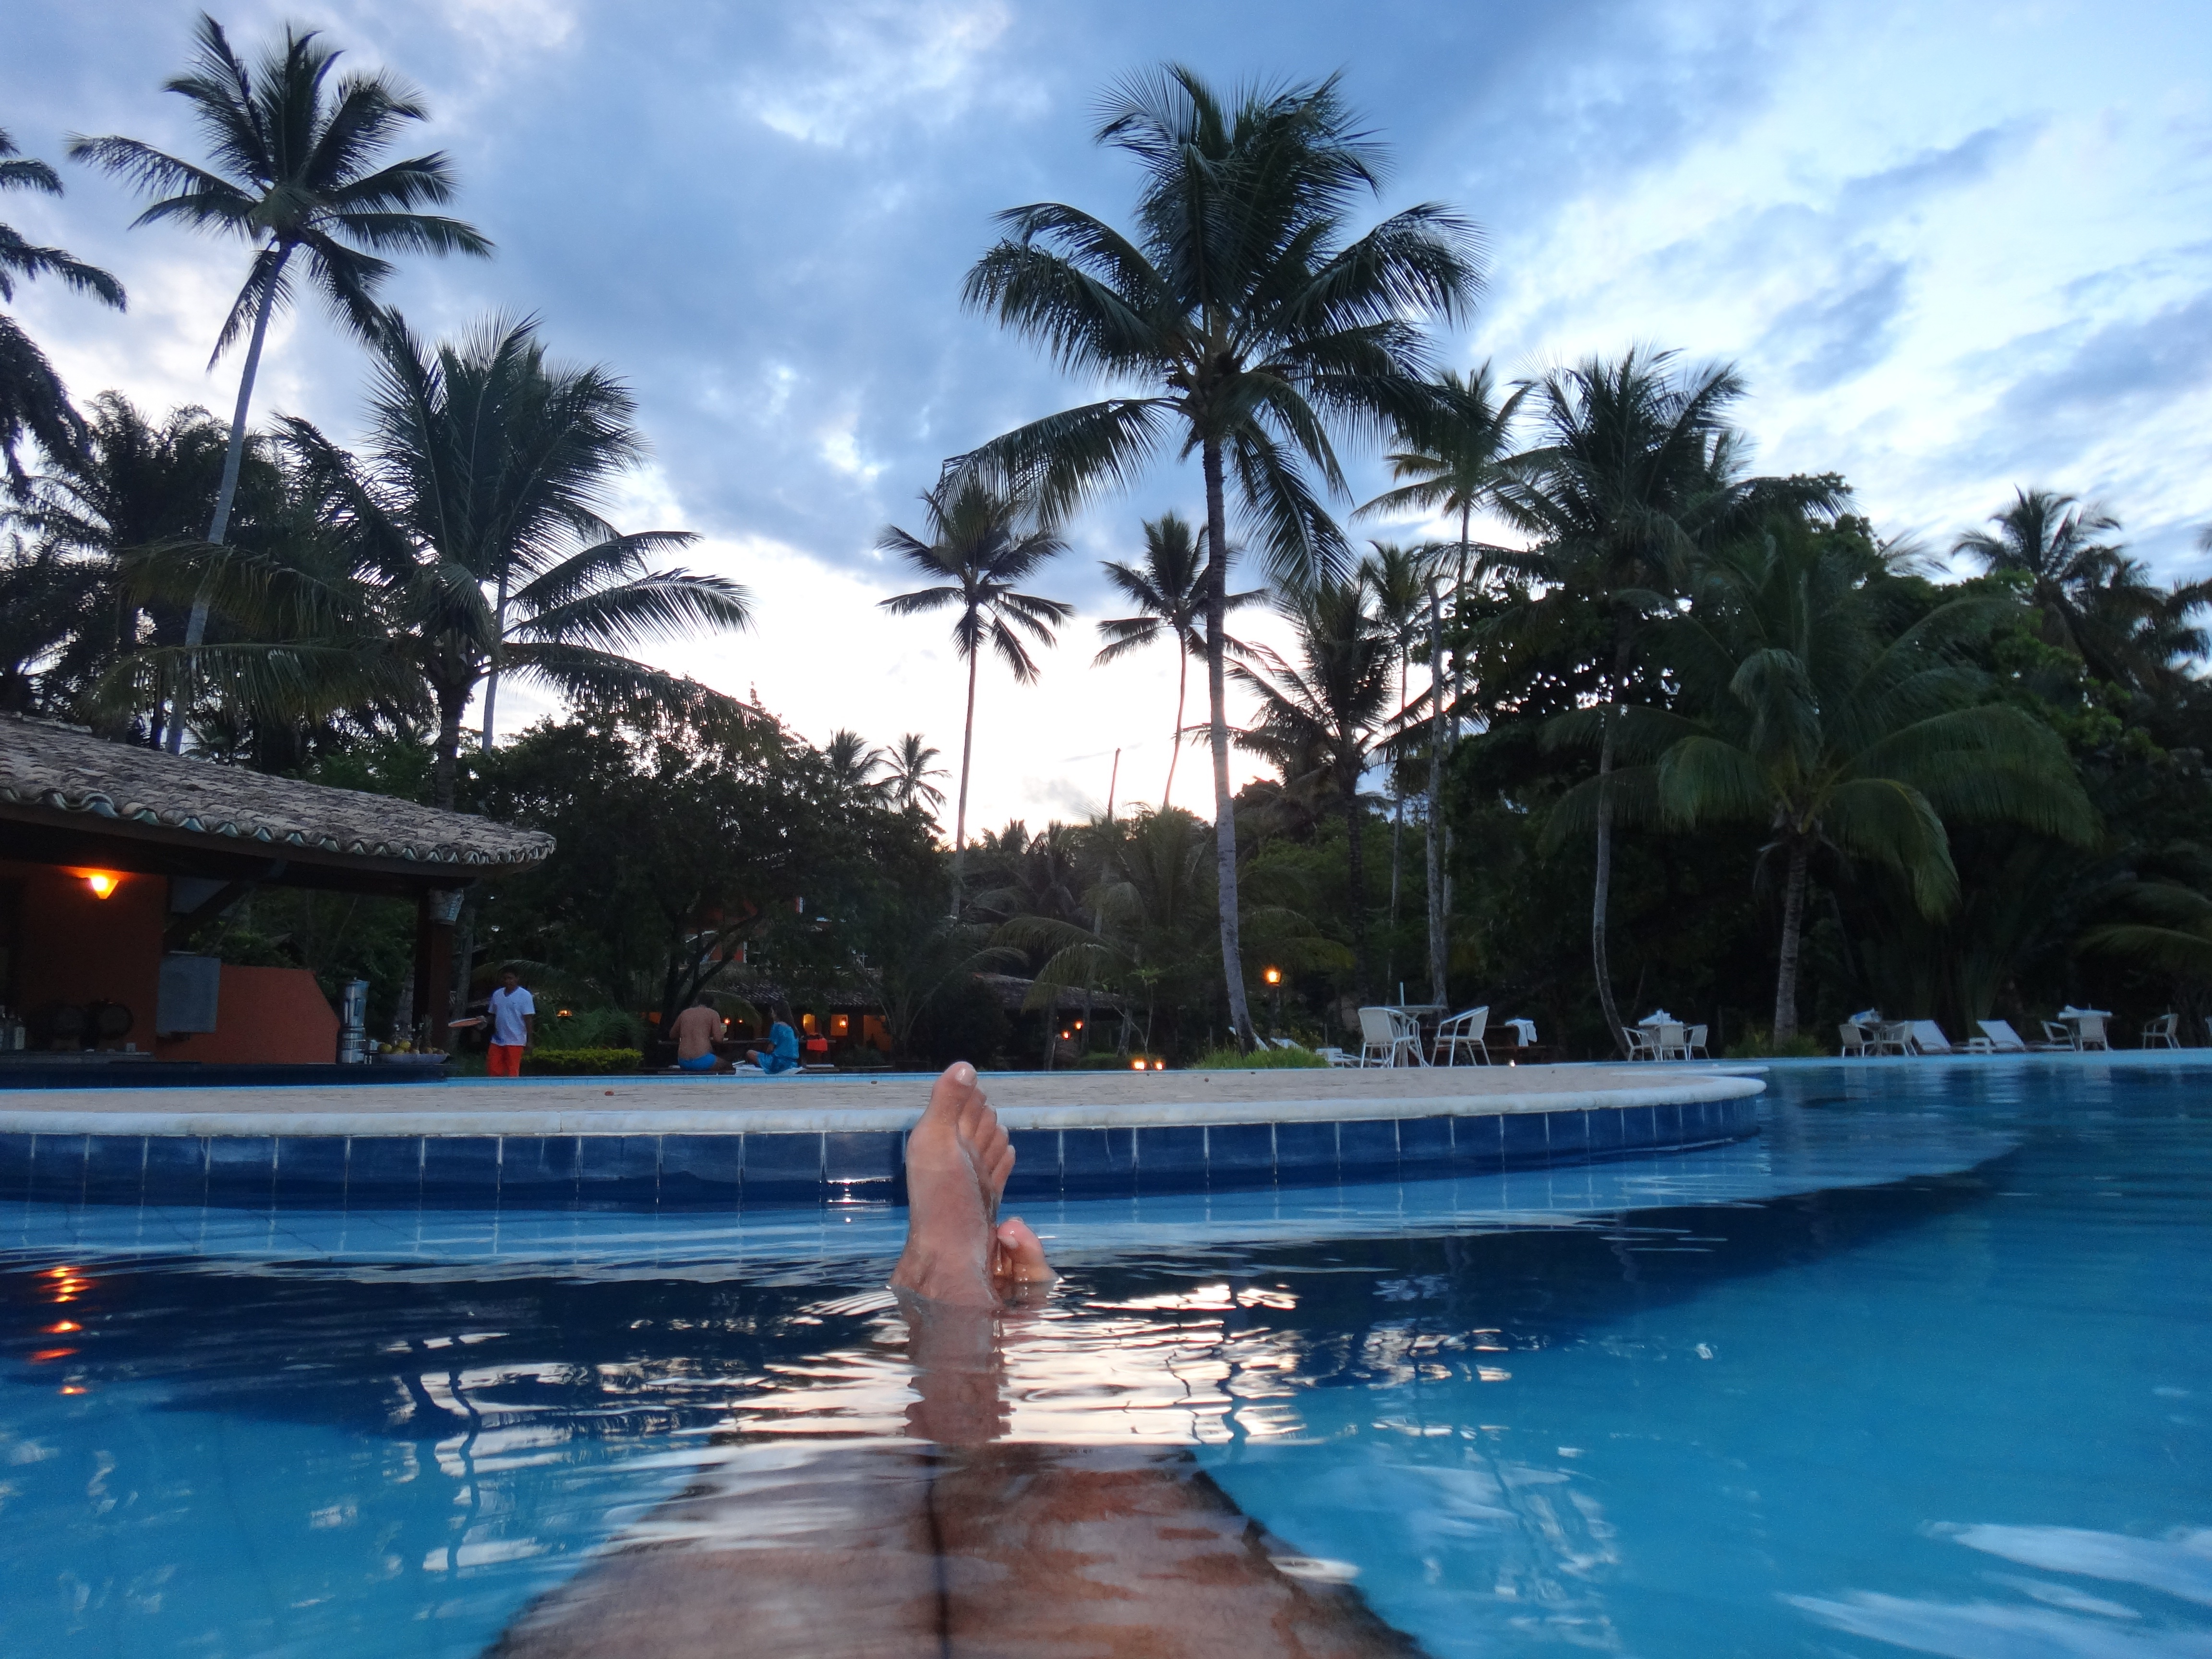
sea, water, sunset, summer, vacation, travel, pool, evening, relax, swimming pool, tranquil, lagoon, calm, leisure, relaxing, hotel, resort, estate, caribbean, tropics, arecales, resort town